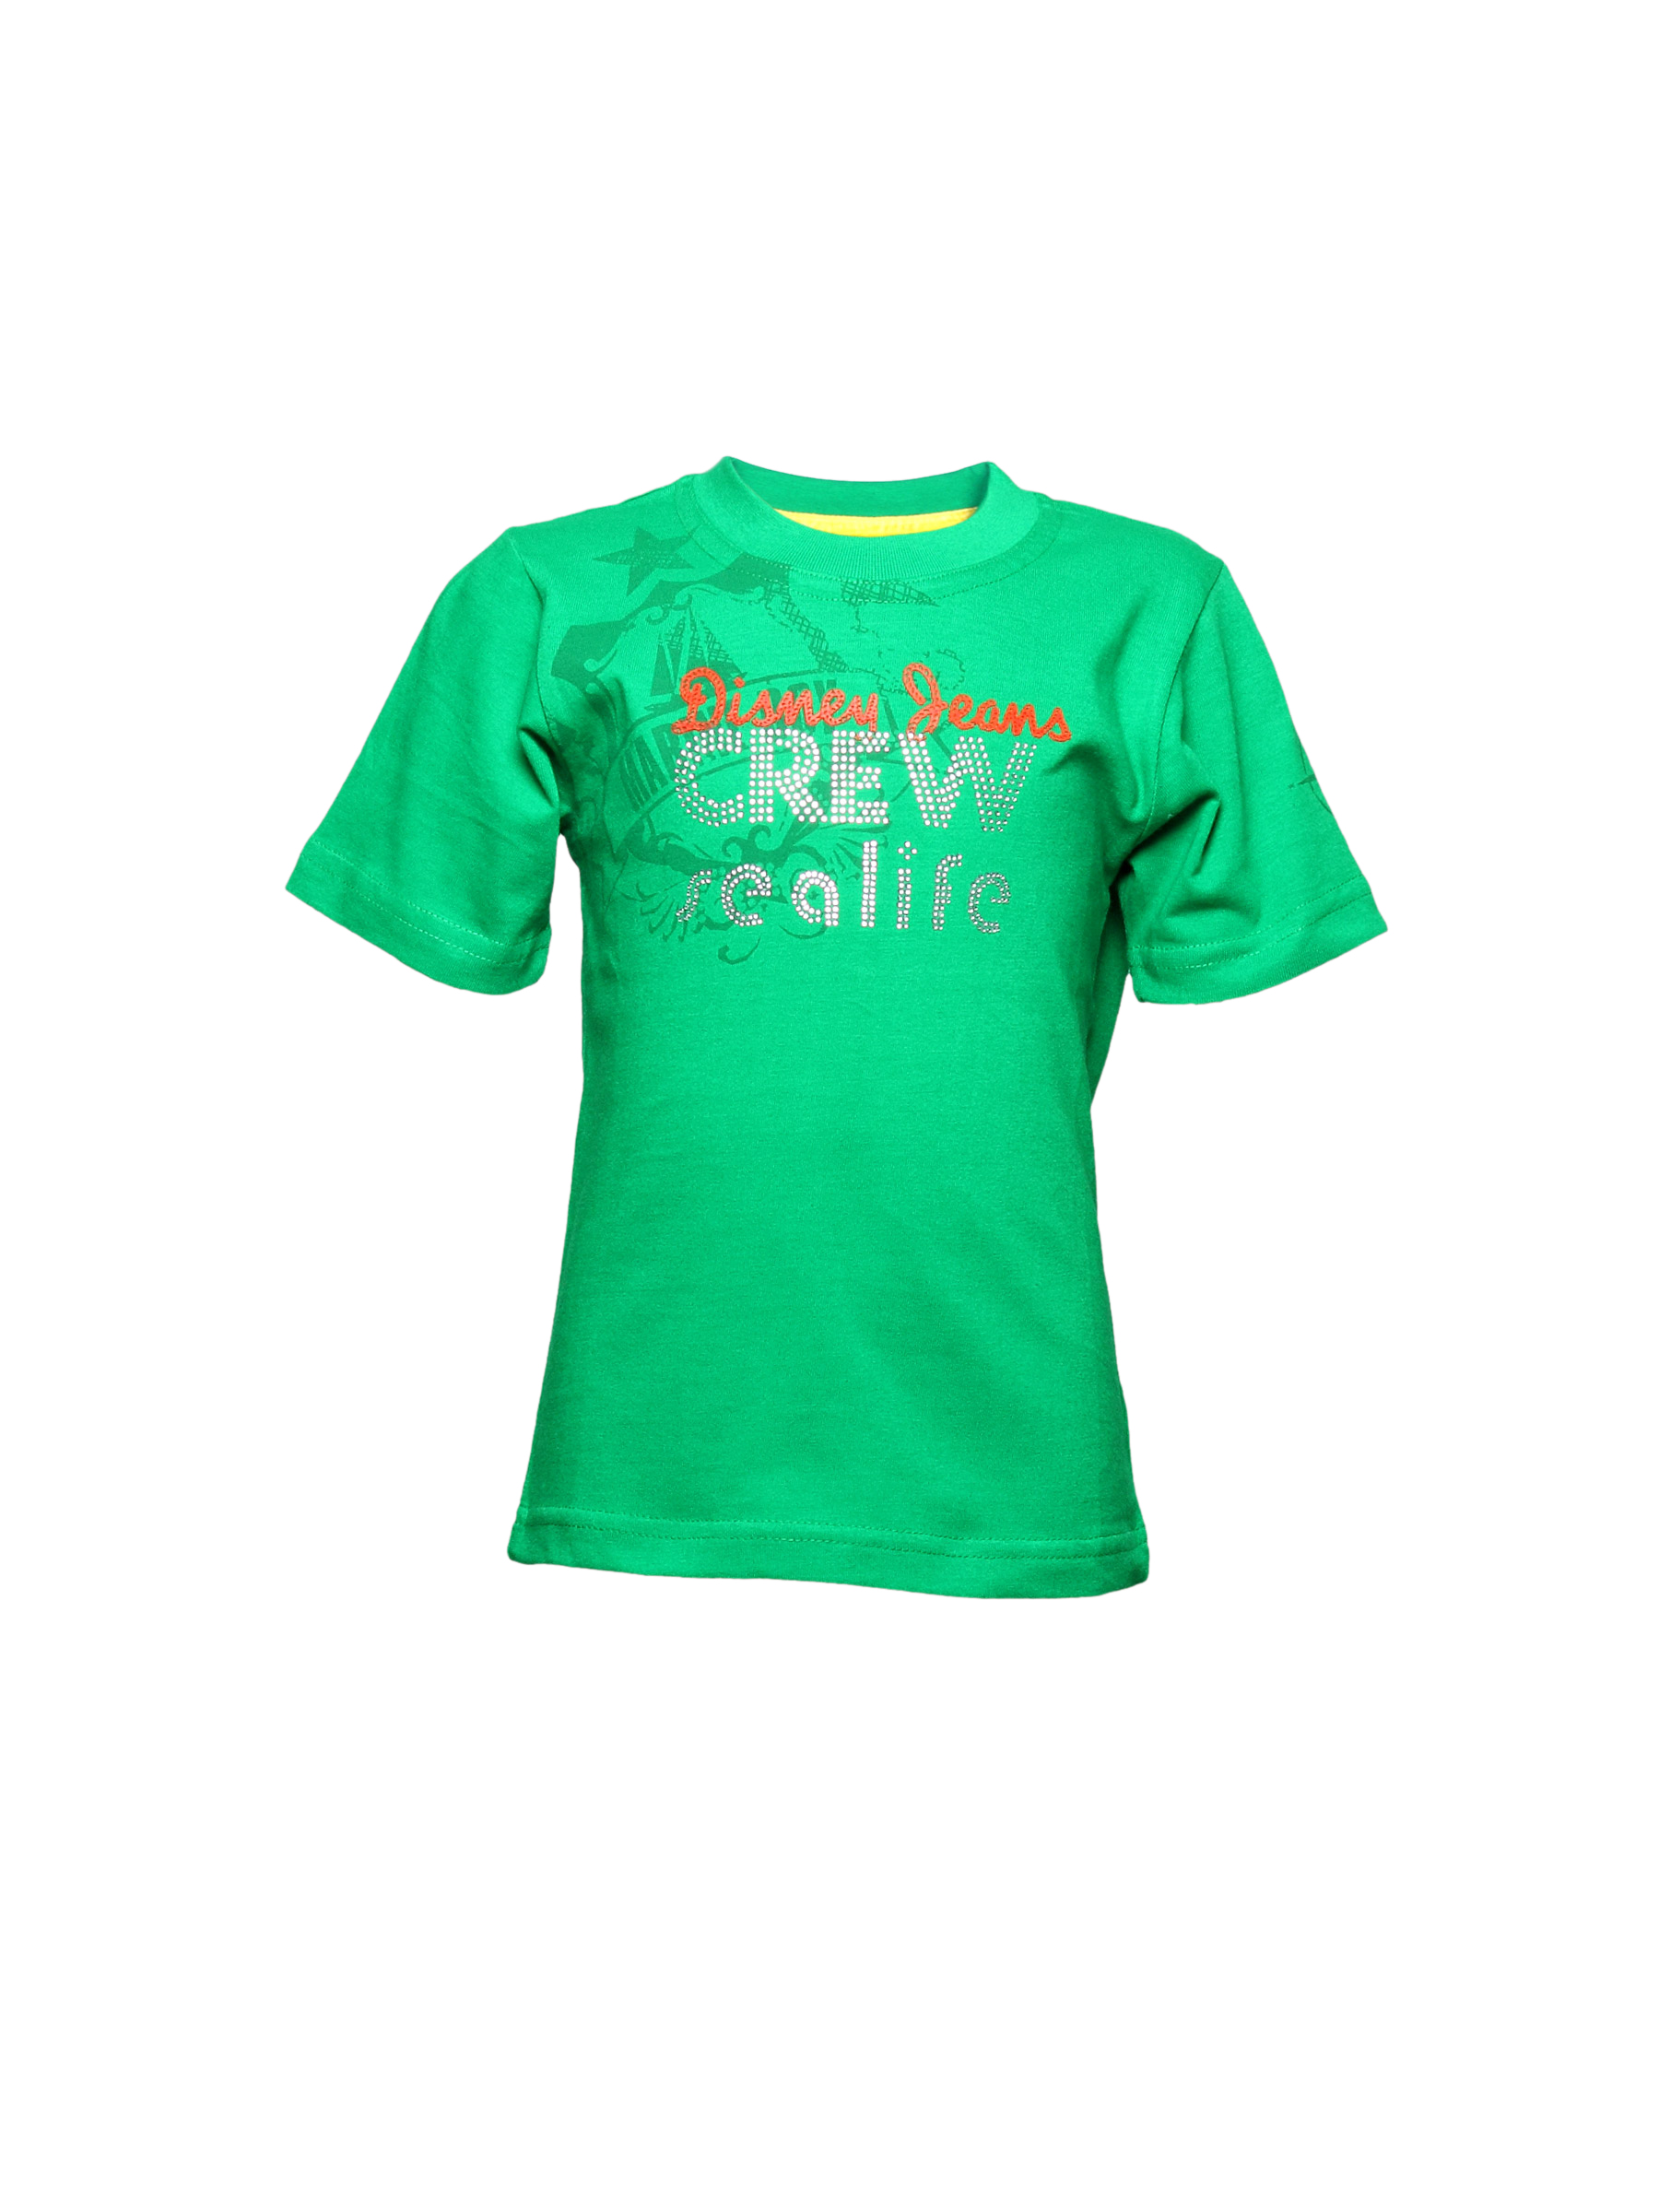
Disney Kids Boy's Crew Sea Life Sialing Green Teen Kidswear
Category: Apparel / Topwear / Tshirts
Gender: Boys
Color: Green
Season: Summer 2011
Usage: Casual